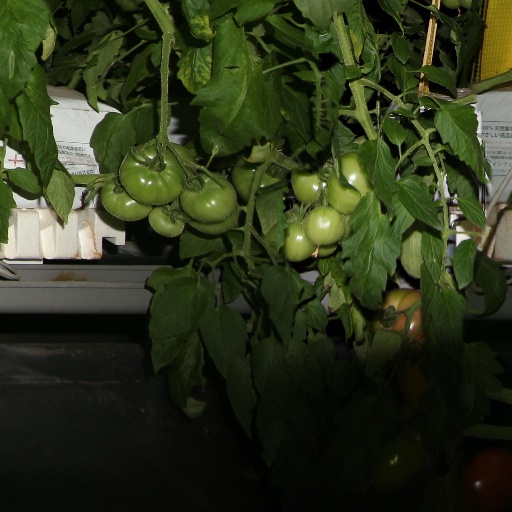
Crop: tomato